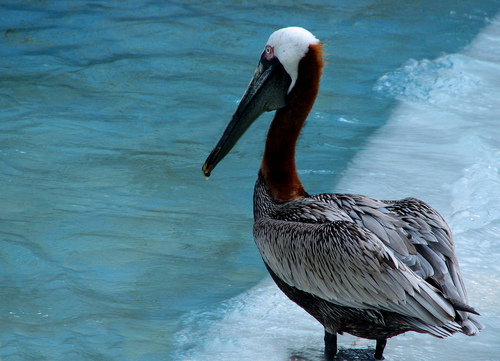
this is a white and brown bird with a long neck and a long beak.
this bird has a white crown, reddish brown nap, and grey back and wings, it has a long neck, and the long straight black beck is very large in proportion to it's body and head.
this bird has a very large black bill, a white crown, and a dark brown throat.
this bird has a really long and narrow bill and a white crown.
this big bird has a long black beak with white and black wingbars and a white head.
this bird has wings that are grey and has a long black bill
this big bird has a very long brown nape, white crown, a very long thick black bill and short thick tarsus.
this bird has wings that are grey and has a long neck and bill
this bird has wings that are grey and has a long neck and billthe bird has a very long black beak, a pink eyering, a white crown, a very long brown neck and nape, and blue and grey feathers along its back, rump and wings.
Species: Brown Pelican